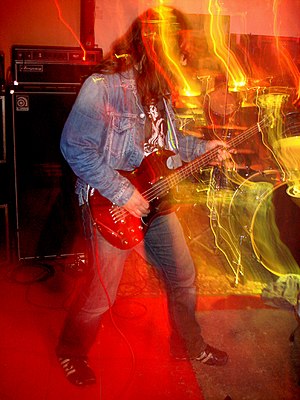
Psykedelisk metal
Bandet High on Fire under koncert
Psykedelisk metal. er en undergenre af heavy metal som også bruger elementer fra psykedelisk rock, støjrock, NWOBHM, progressiv metal, doom metal og blues rock.